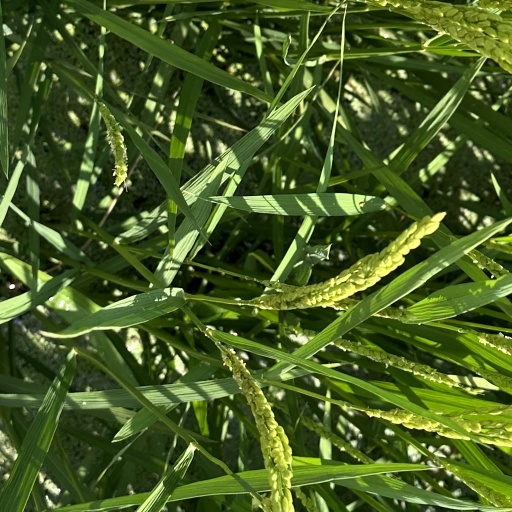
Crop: rice